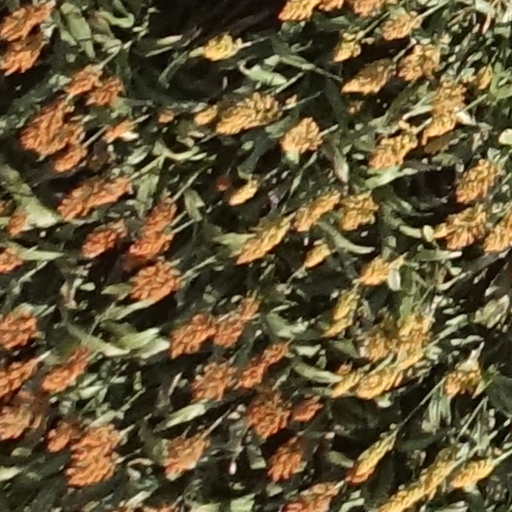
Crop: sorghum